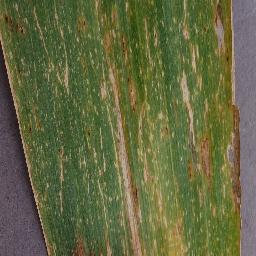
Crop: corn
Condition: (maize)_northern_blight